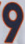
Number: 9